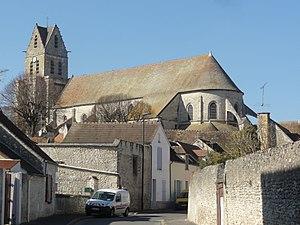
Vue depuis le sud.
La collégiale Saint-Martin est une église paroissiale de confession catholique, dédiée à saint Martin de Tours, située dans la commune française d'Étampes et le département de l'Essonne.